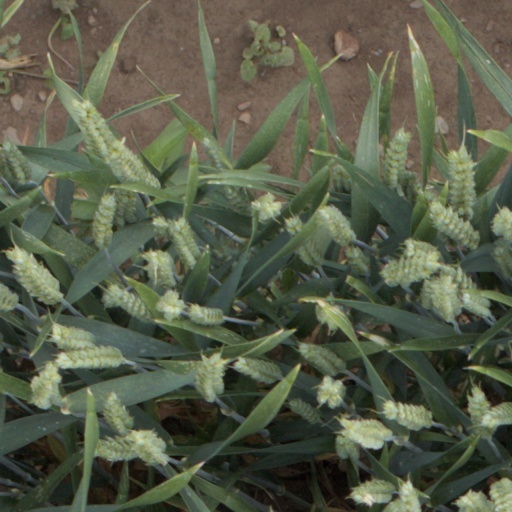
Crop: wheat